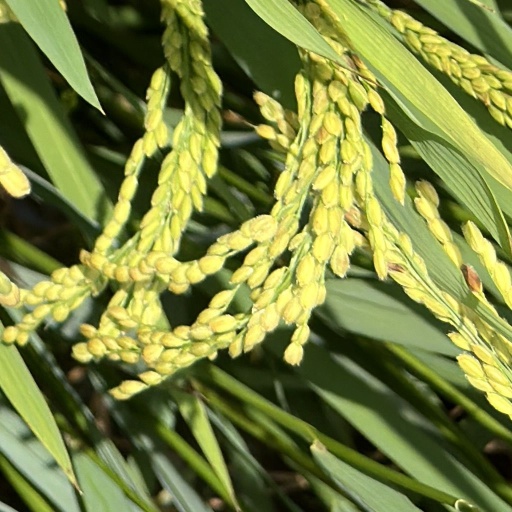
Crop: rice